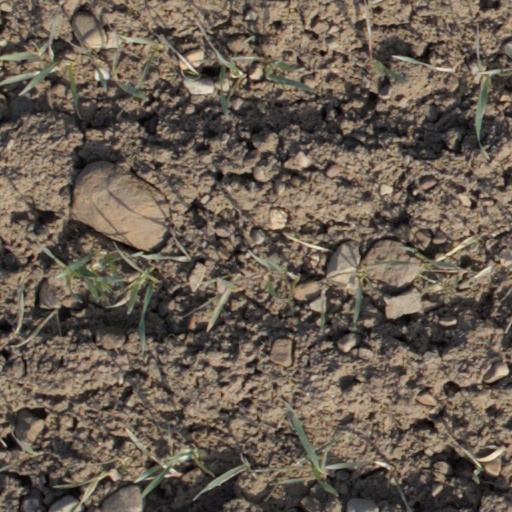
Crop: wheat